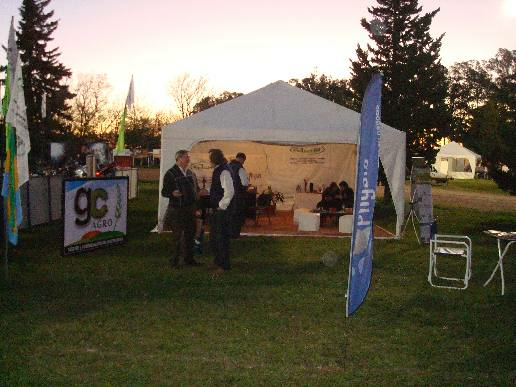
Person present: Yes